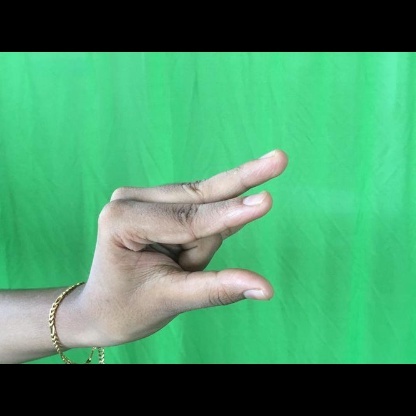
Mudra: Kangulam